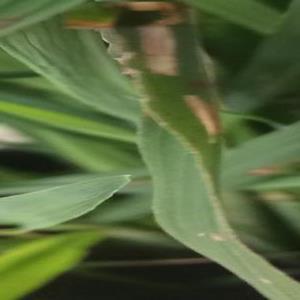
Disease: Blast